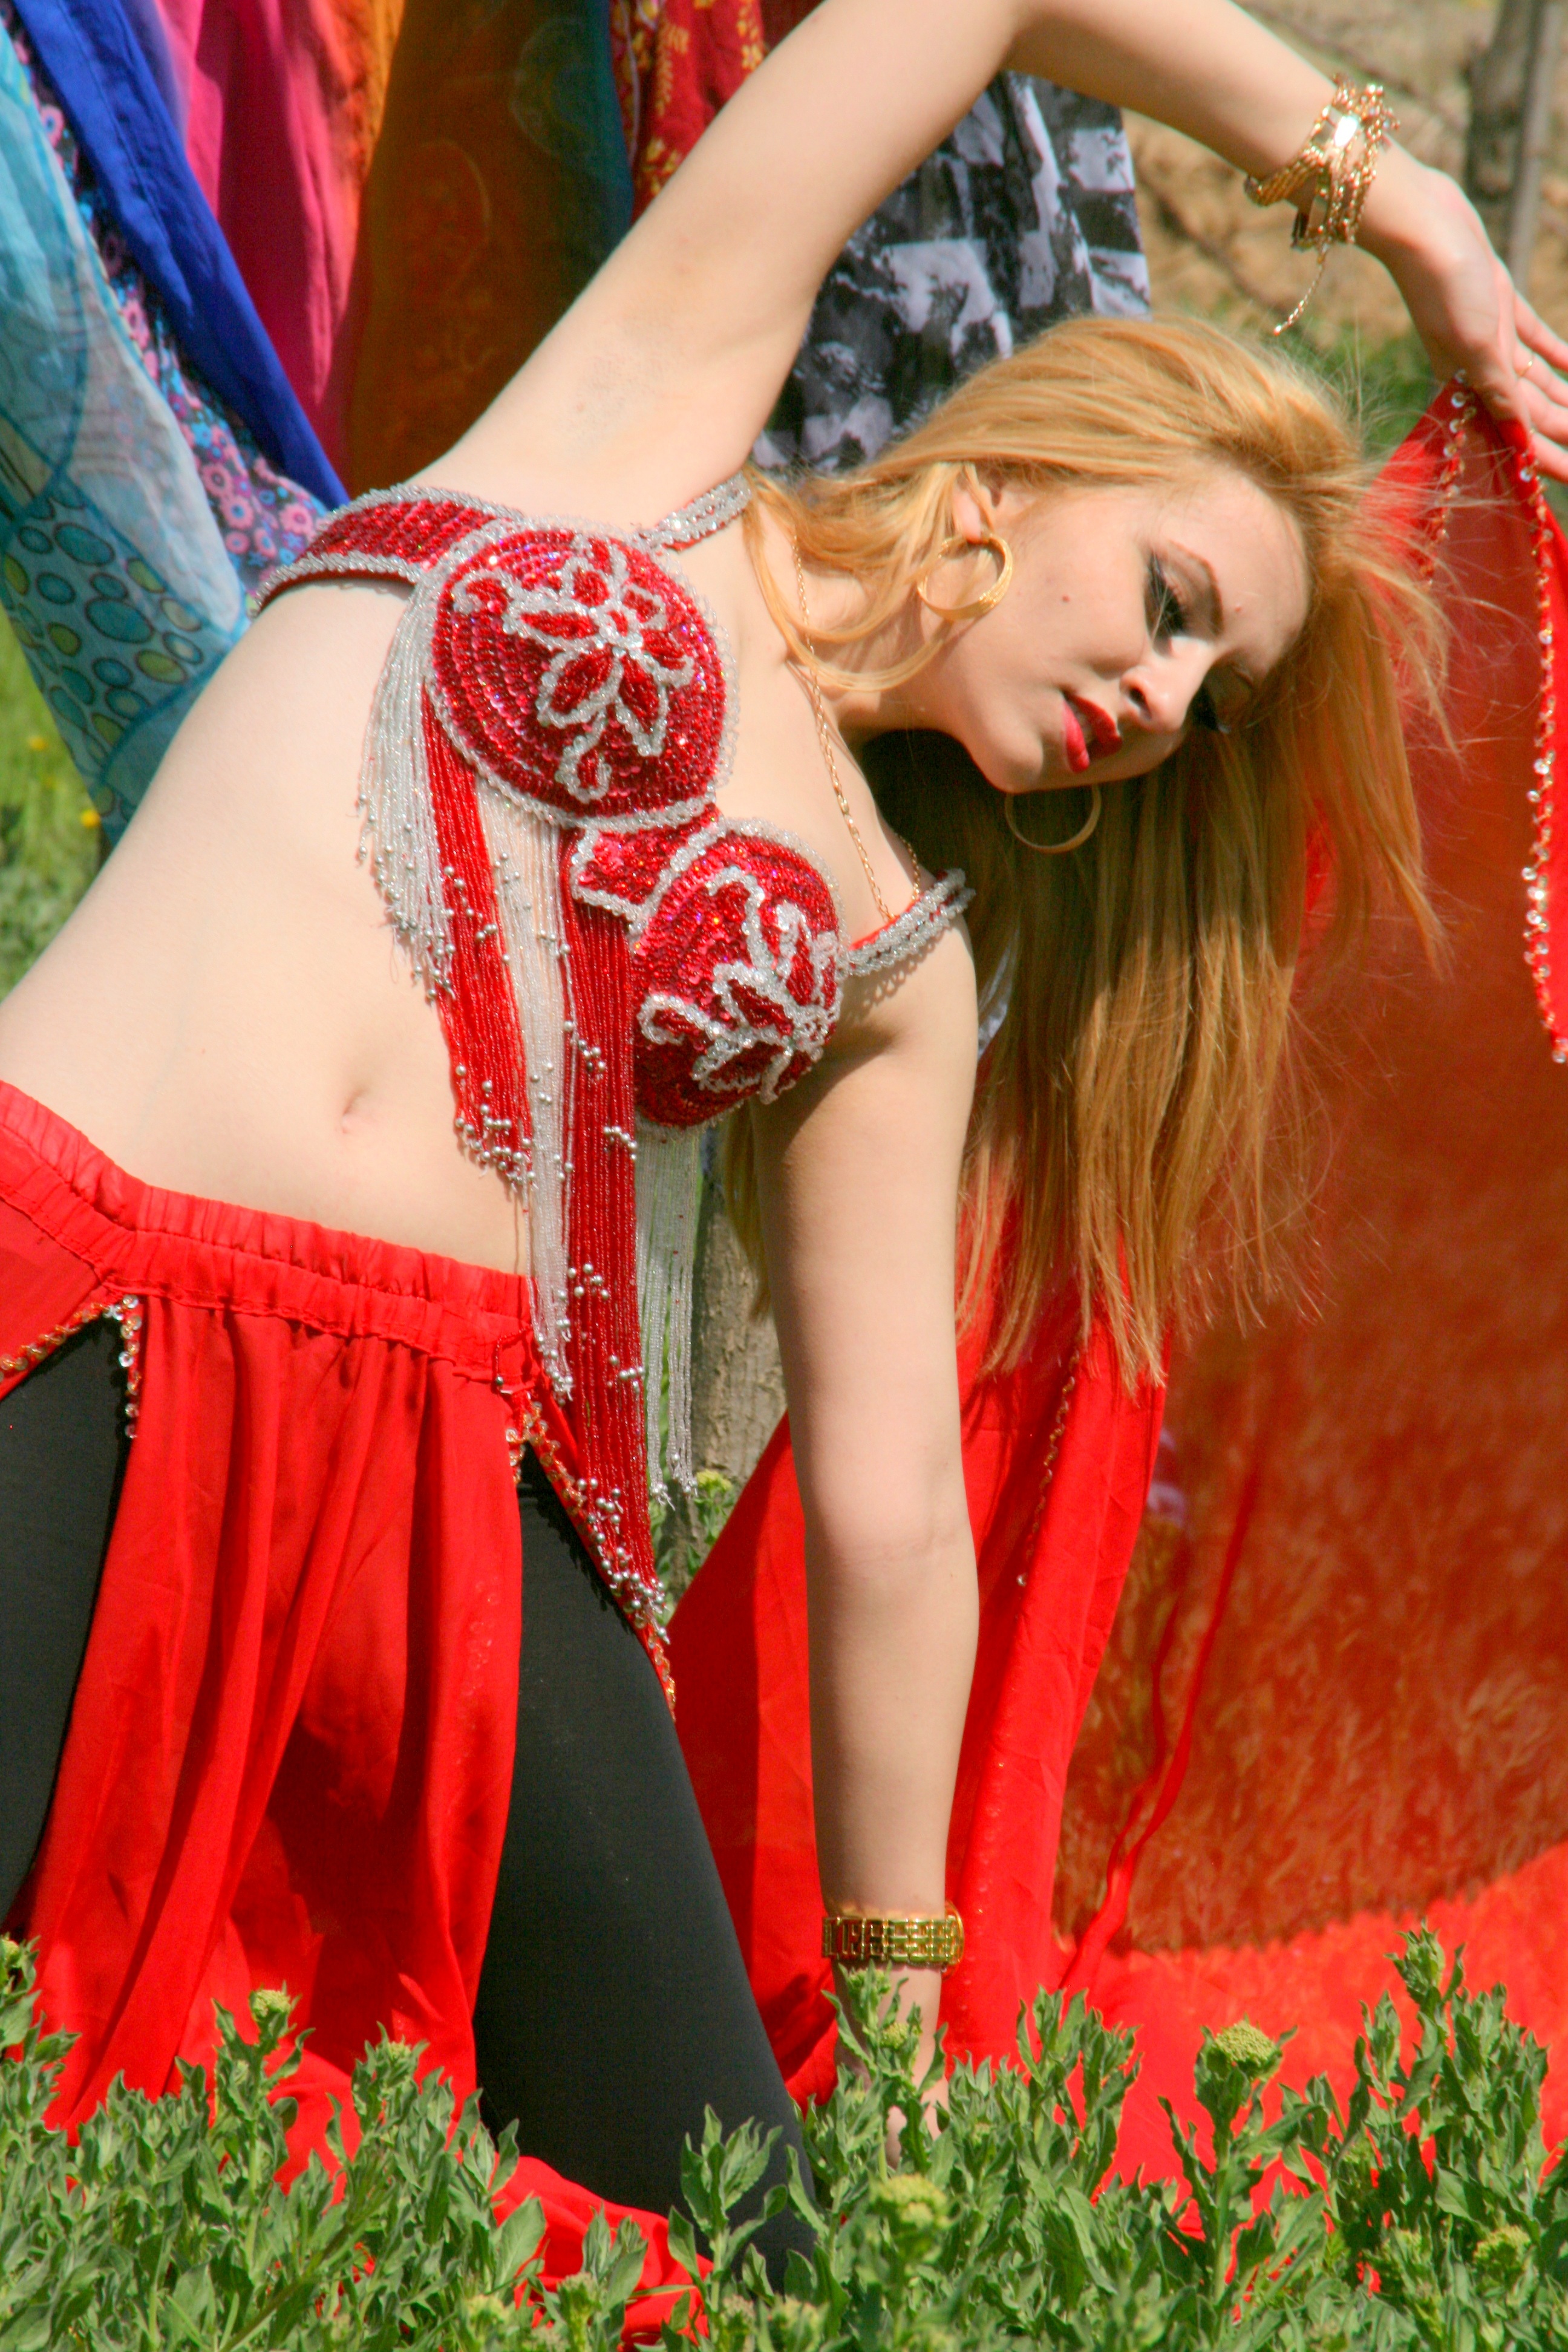
girl, flower, trunk, dance, model, red, clothing, lady, human body, dancer, dress, beauty, turk, belly dance, abdomen, photo shoot